Philippe Harel

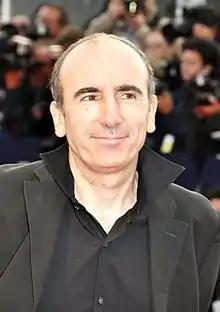
Harel at the 2009 Deauville American Film Festival

Philippe Harel (born 22 December 1956) is a French film director, actor and screenwriter.